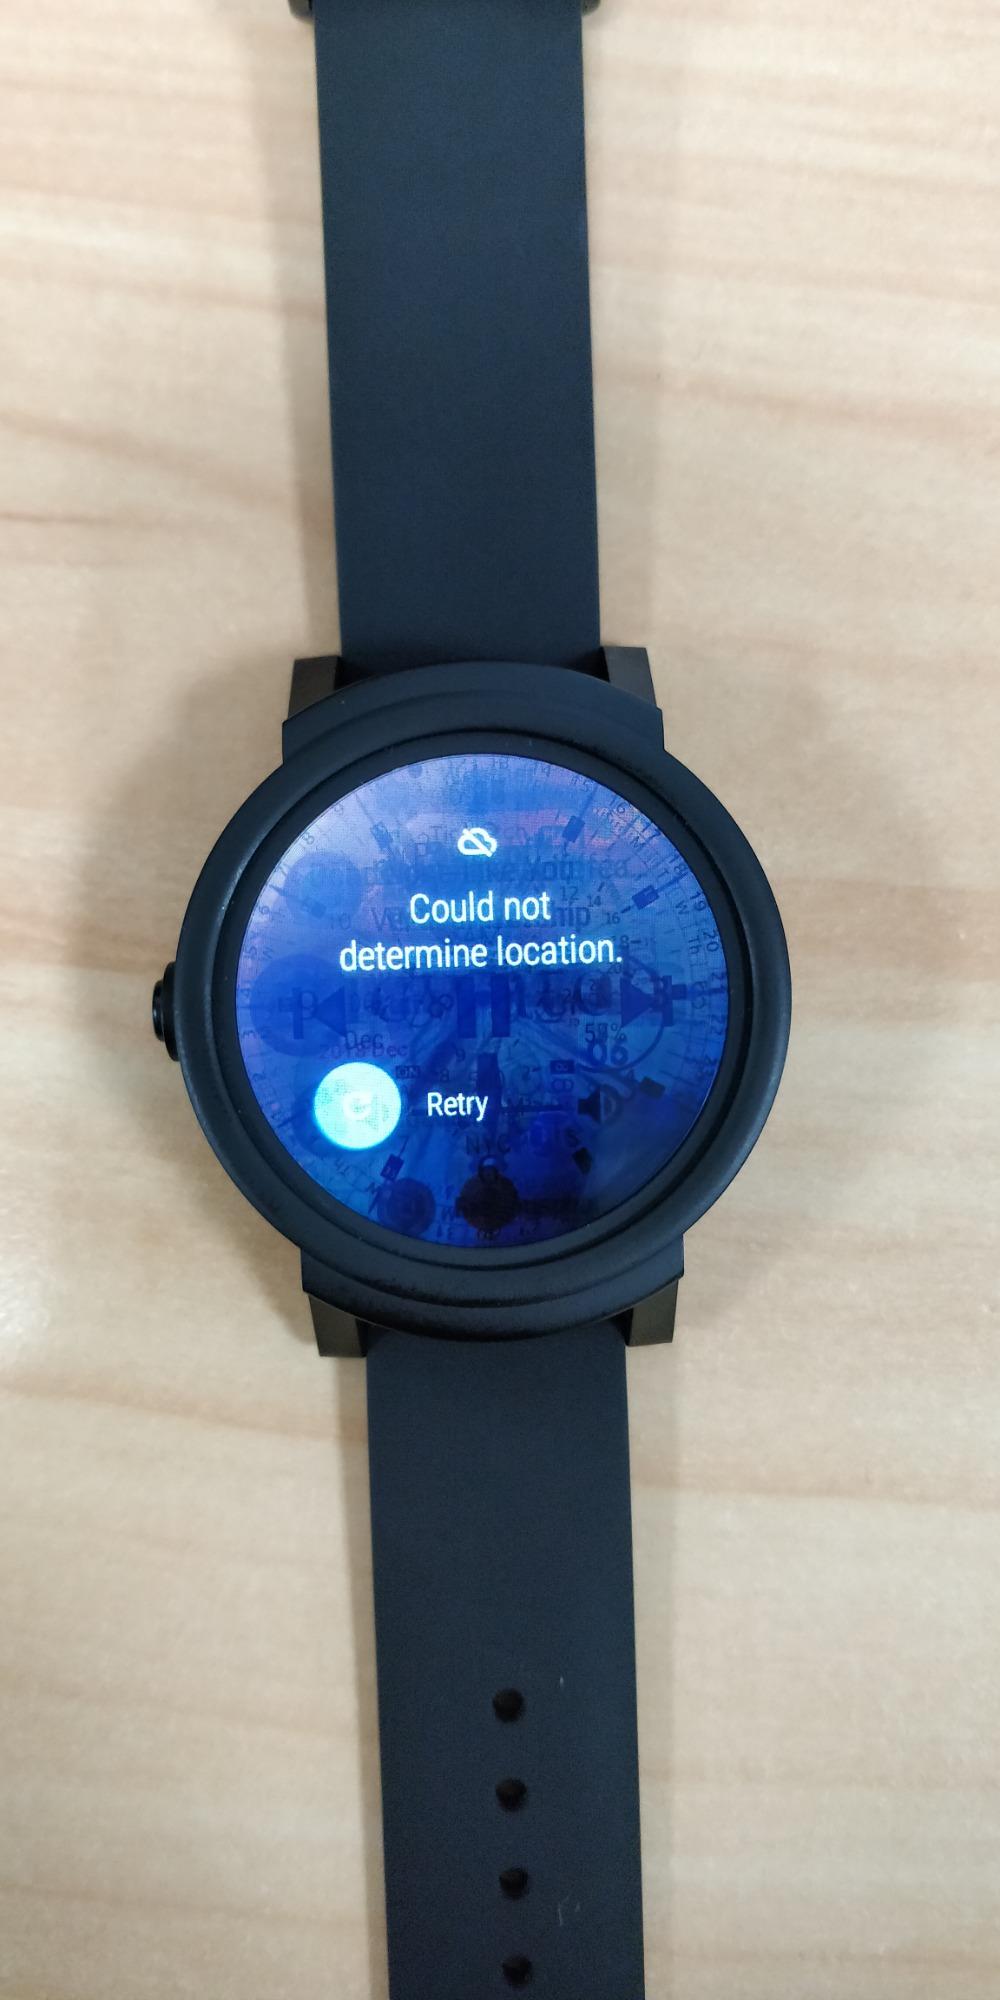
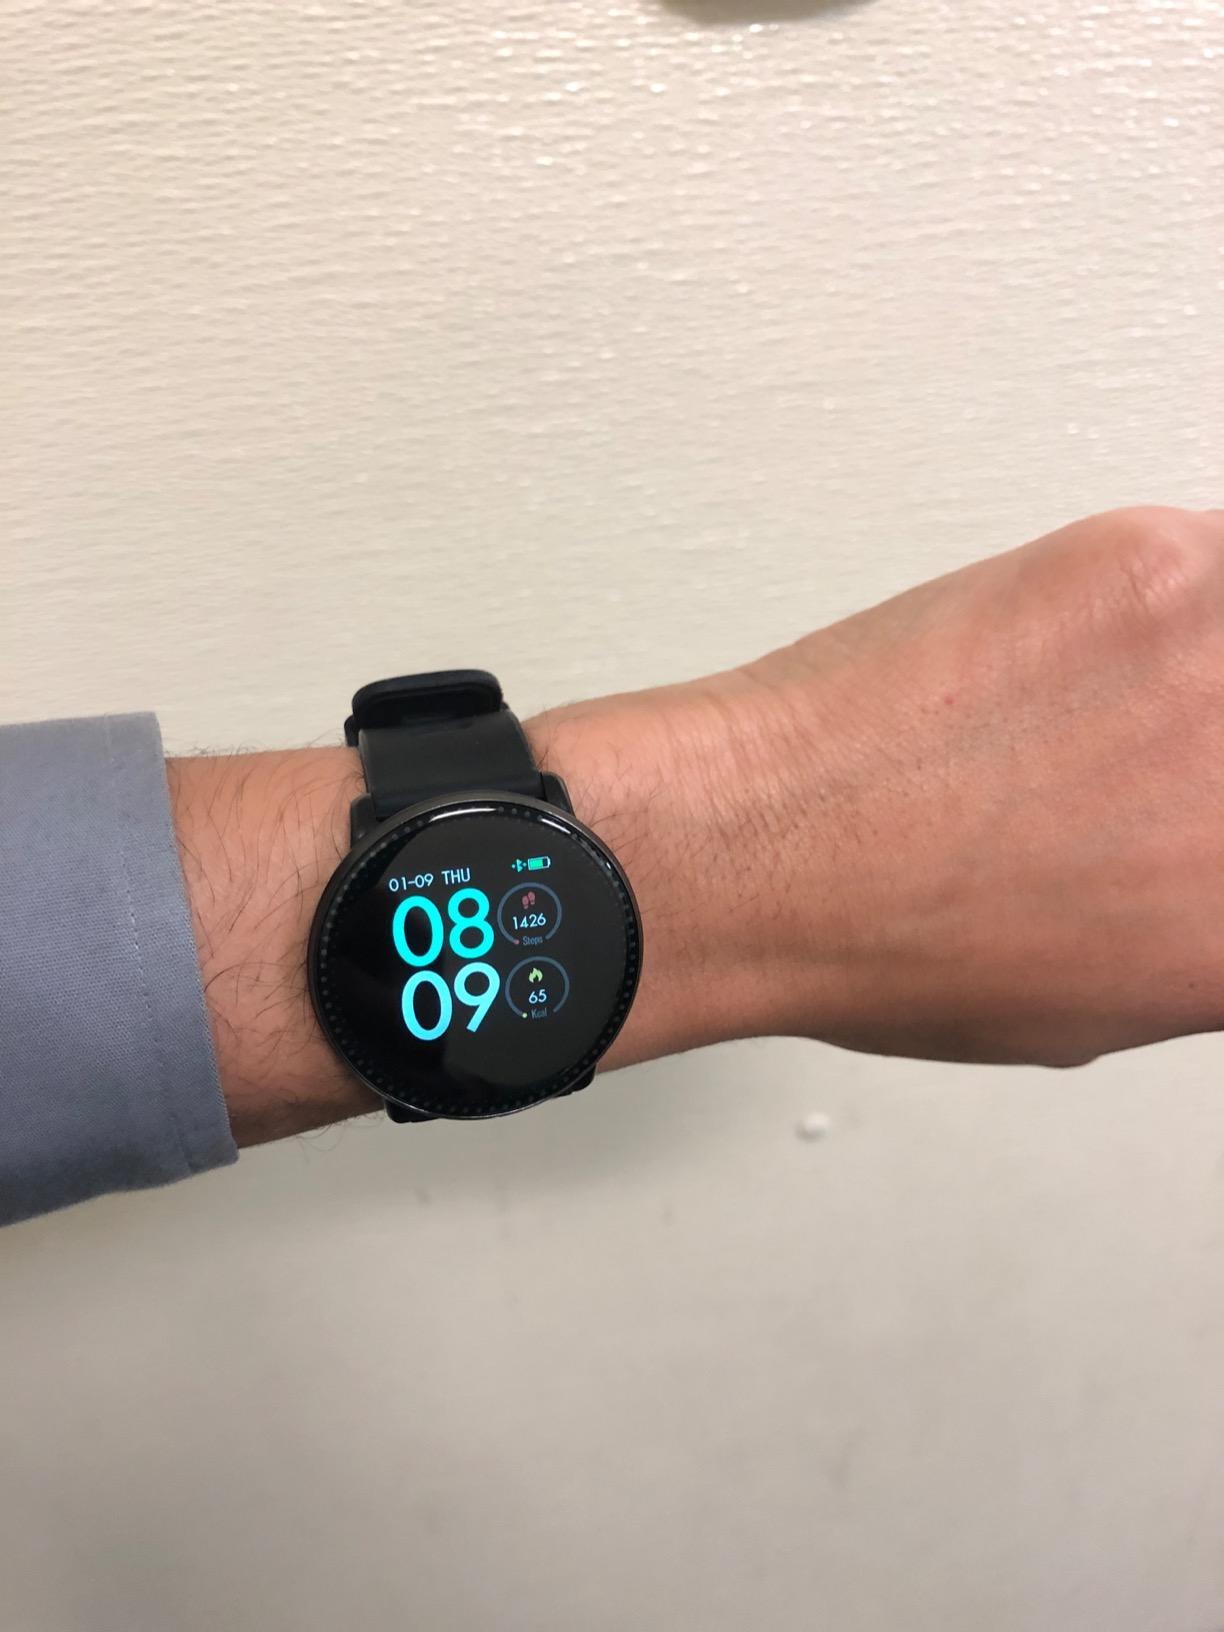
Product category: smartwatch
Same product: no